Zénith de Strasbourg

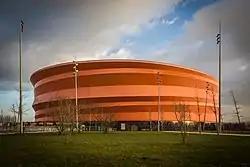
Le Zénith de Strasbourg illuminé la nuit.

Zénith de Strasbourg is an indoor sporting arena and concert hall that is located in the city of Eckbolsheim, Bas-Rhin, in eastern France.